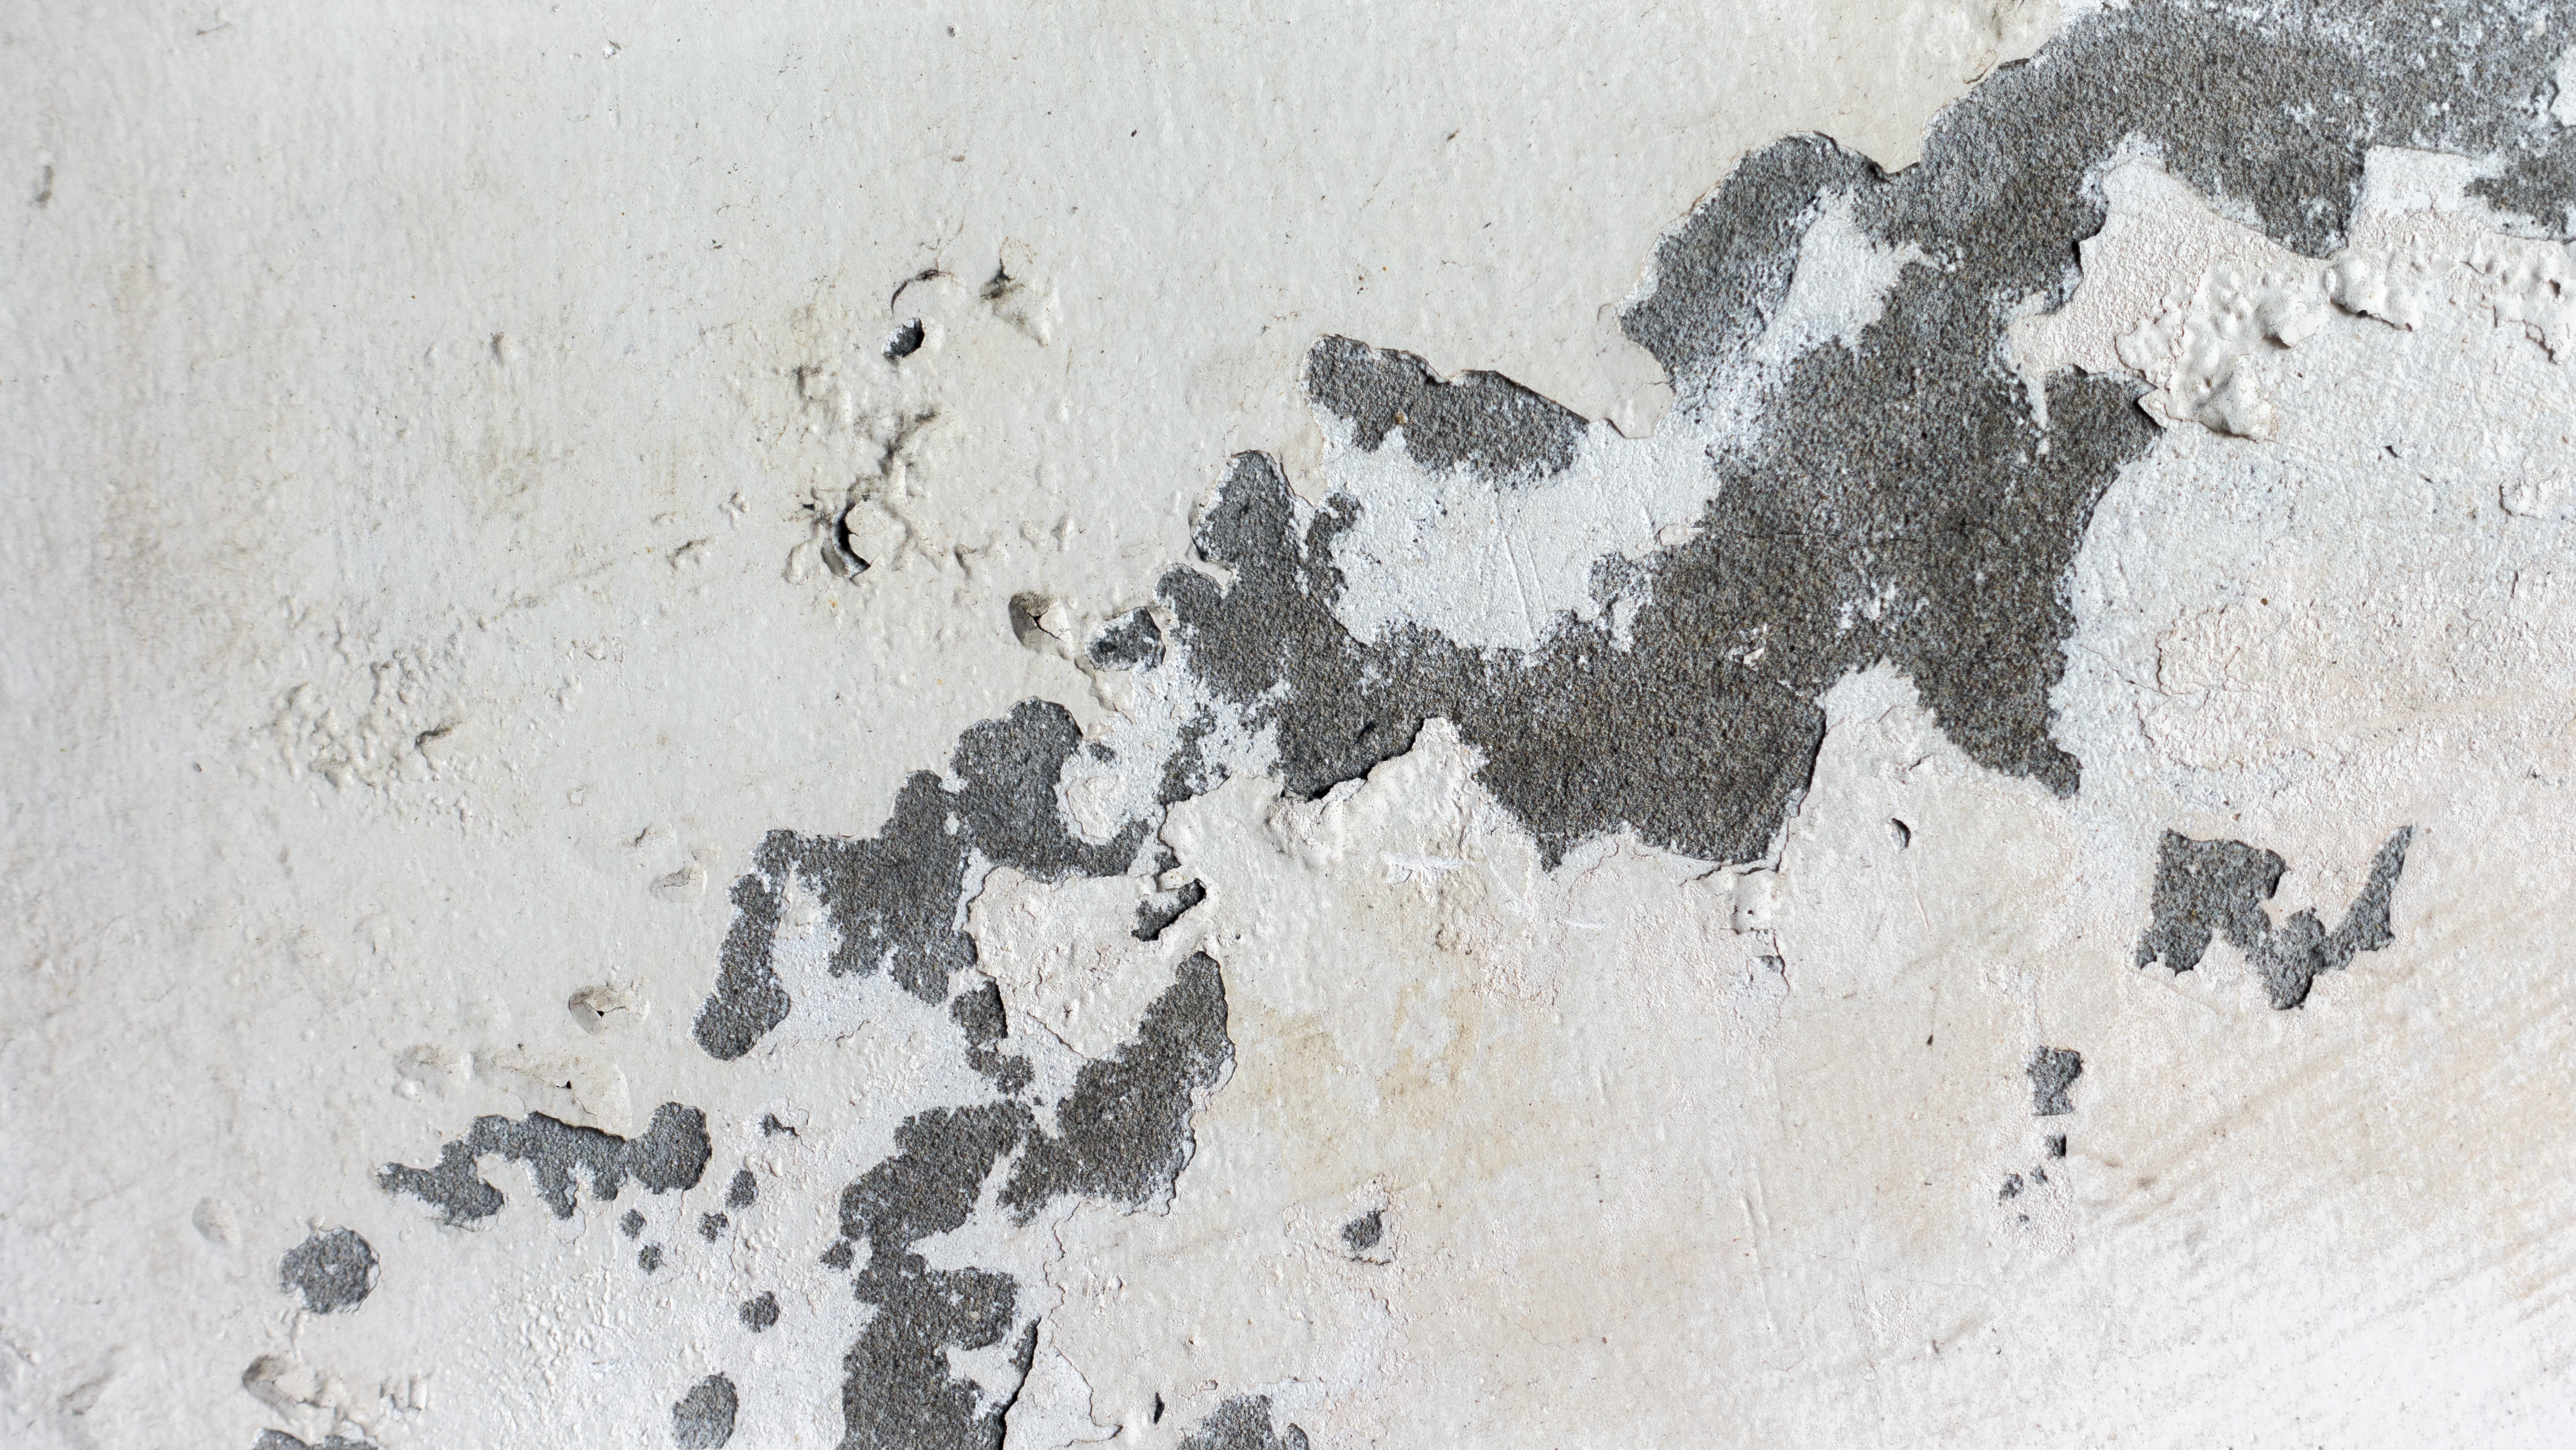
white, texture, floor, wall, soil, paint, grunge, material, background, sketch, drawing, layer, plaster